Tibetan skar

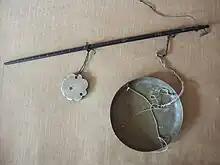
Tibetan or Chinese scale (steelyard balance) for weighing silver, red coral or other precious substances such as musk or turquoises. The beam is made of hardwood, the weight and the pan from bronze (early 20th century).

The original meaning of this term is "star" which referred to the small stars which were found as subdivisions on the horizontal bar of Tibetan and Chinese scales. The moving of the string with which the weight was suspended to the beam from one star to the next represented the weight of one skar.